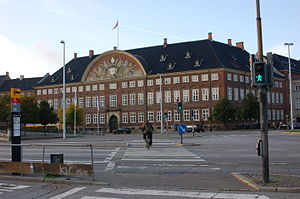
Johan Conrad Ernst
Kancellibygningen i København tegnet af Johan Conrad Ernst.
Johan Conrad Ernst var en dansk arkitekt, kongelig hofbygmester, Søetatens bygmester og stadsbygmester i København i 1693-1735 samt generalbygmester i 1716-1735.